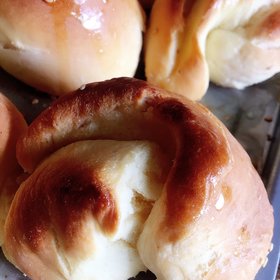
Label: trash